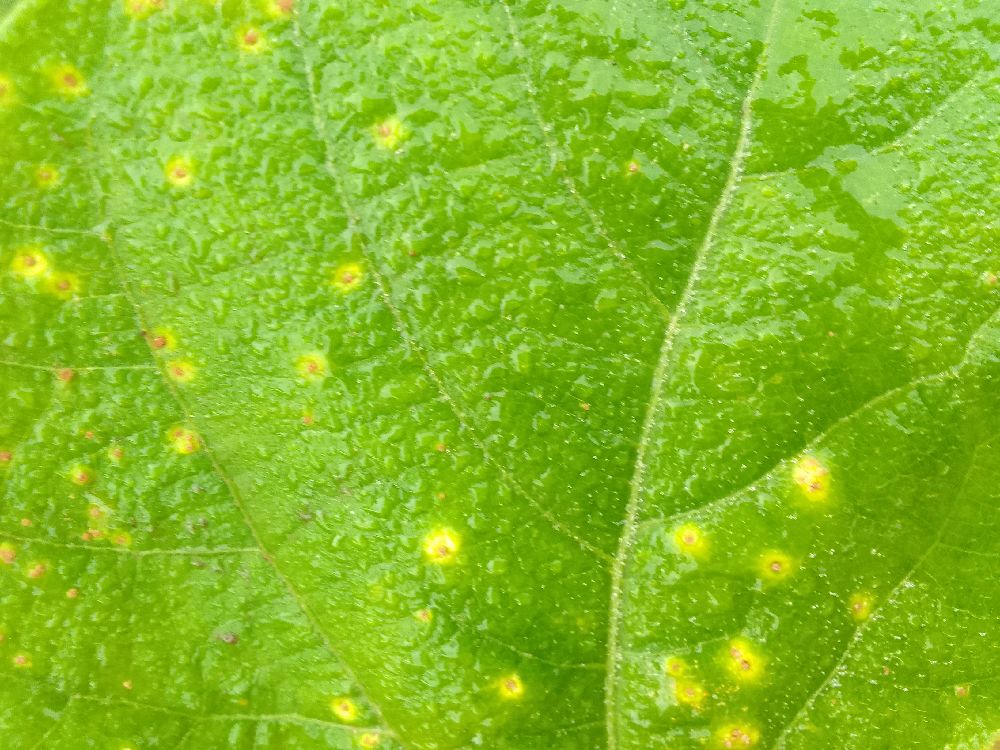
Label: rust